Therevidae

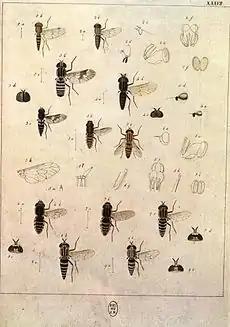
Plate from Johann Wilhelm Meigen "EuropäischenZweiflügeligen".Showing the gross features mentioned in the text (figures 5-9)

Adult Therevidae are small- to medium-sized with a body length of 2.4 to 18 mm and a hairy integument. The coloration ranges from shades of yellow to black, but commonly the background colour is masked by the tomentum.